Christopher G. Donovan

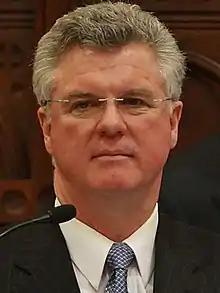
Rep. Donovan on the opening day of the 2009 Session

Christopher G. Donovan (born October 22, 1953) is a former American Democratic politician who was elected to be the Speaker of the Connecticut House of Representatives. He was sworn in as Speaker on January 7, 2009, and left his post in 2013, having not sought reelection to the House. He is the first grassroots organizer to become speaker of the Connecticut House.